Conservation and restoration of ceramic objects

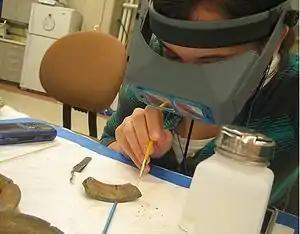
A museum technician applies acetone to a ceramic piece to remove a previous conservation adhesive of Duco glue. This object is from the collection of the Indiana State Museum.

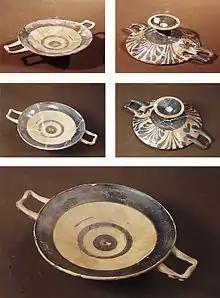
Kylix before and after conservation - restoration

Conservation and restoration of ceramic objects is a process dedicated to the preservation and protection of objects of historical and personal value made from ceramic. Typically, this activity of conservation-restoration is undertaken by a conservator-restorer, especially when dealing with an object of cultural heritage. Ceramics are created from a production of coatings of inorganic, nonmetallic materials using heating and cooling to create a glaze. These coatings are often permanent and sustainable for utilitarian and decorative purposes. The cleaning, handling, storage, and in general treatment of ceramics is consistent with that of glass because they are made of similar oxygen-rich components, such as silicates. In conservation ceramics are broken down into three groups: unfired clay, earthenware or terracotta, and stoneware and porcelain.